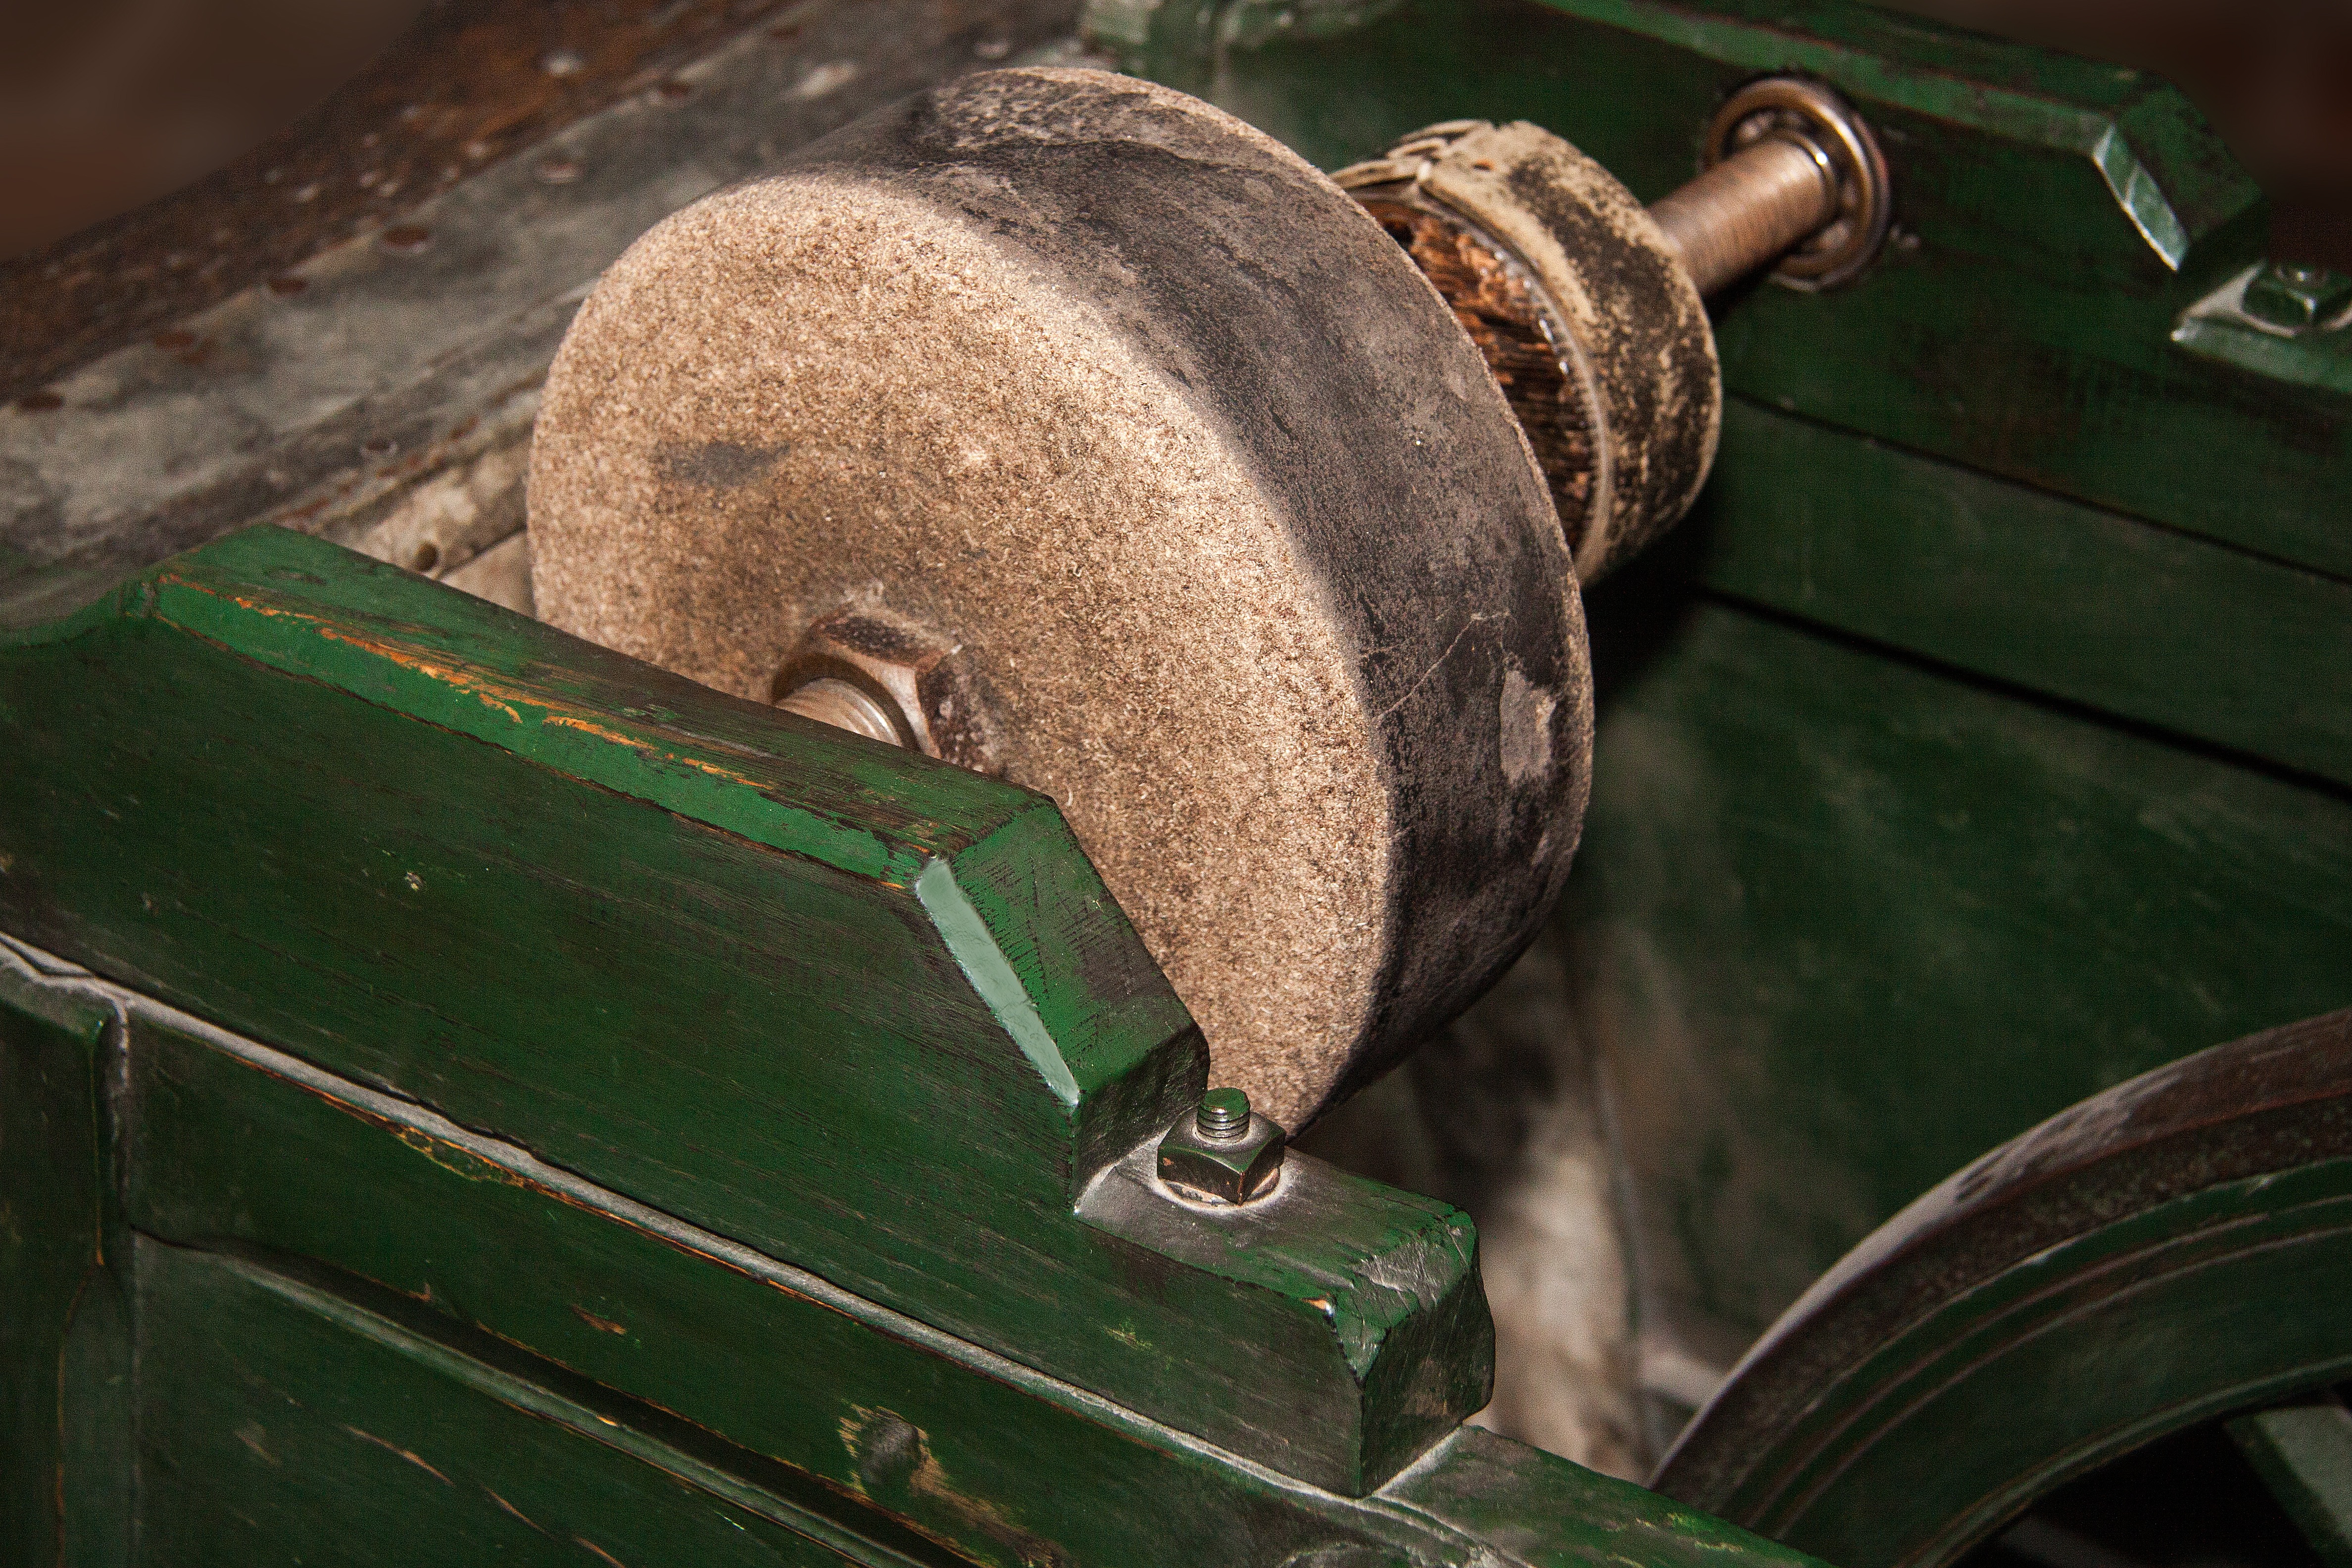
wood, wheel, green, machine, craft, service, munich, grinding stone, man made object, 1900, scissors grinder, machine tool, grinder barrow